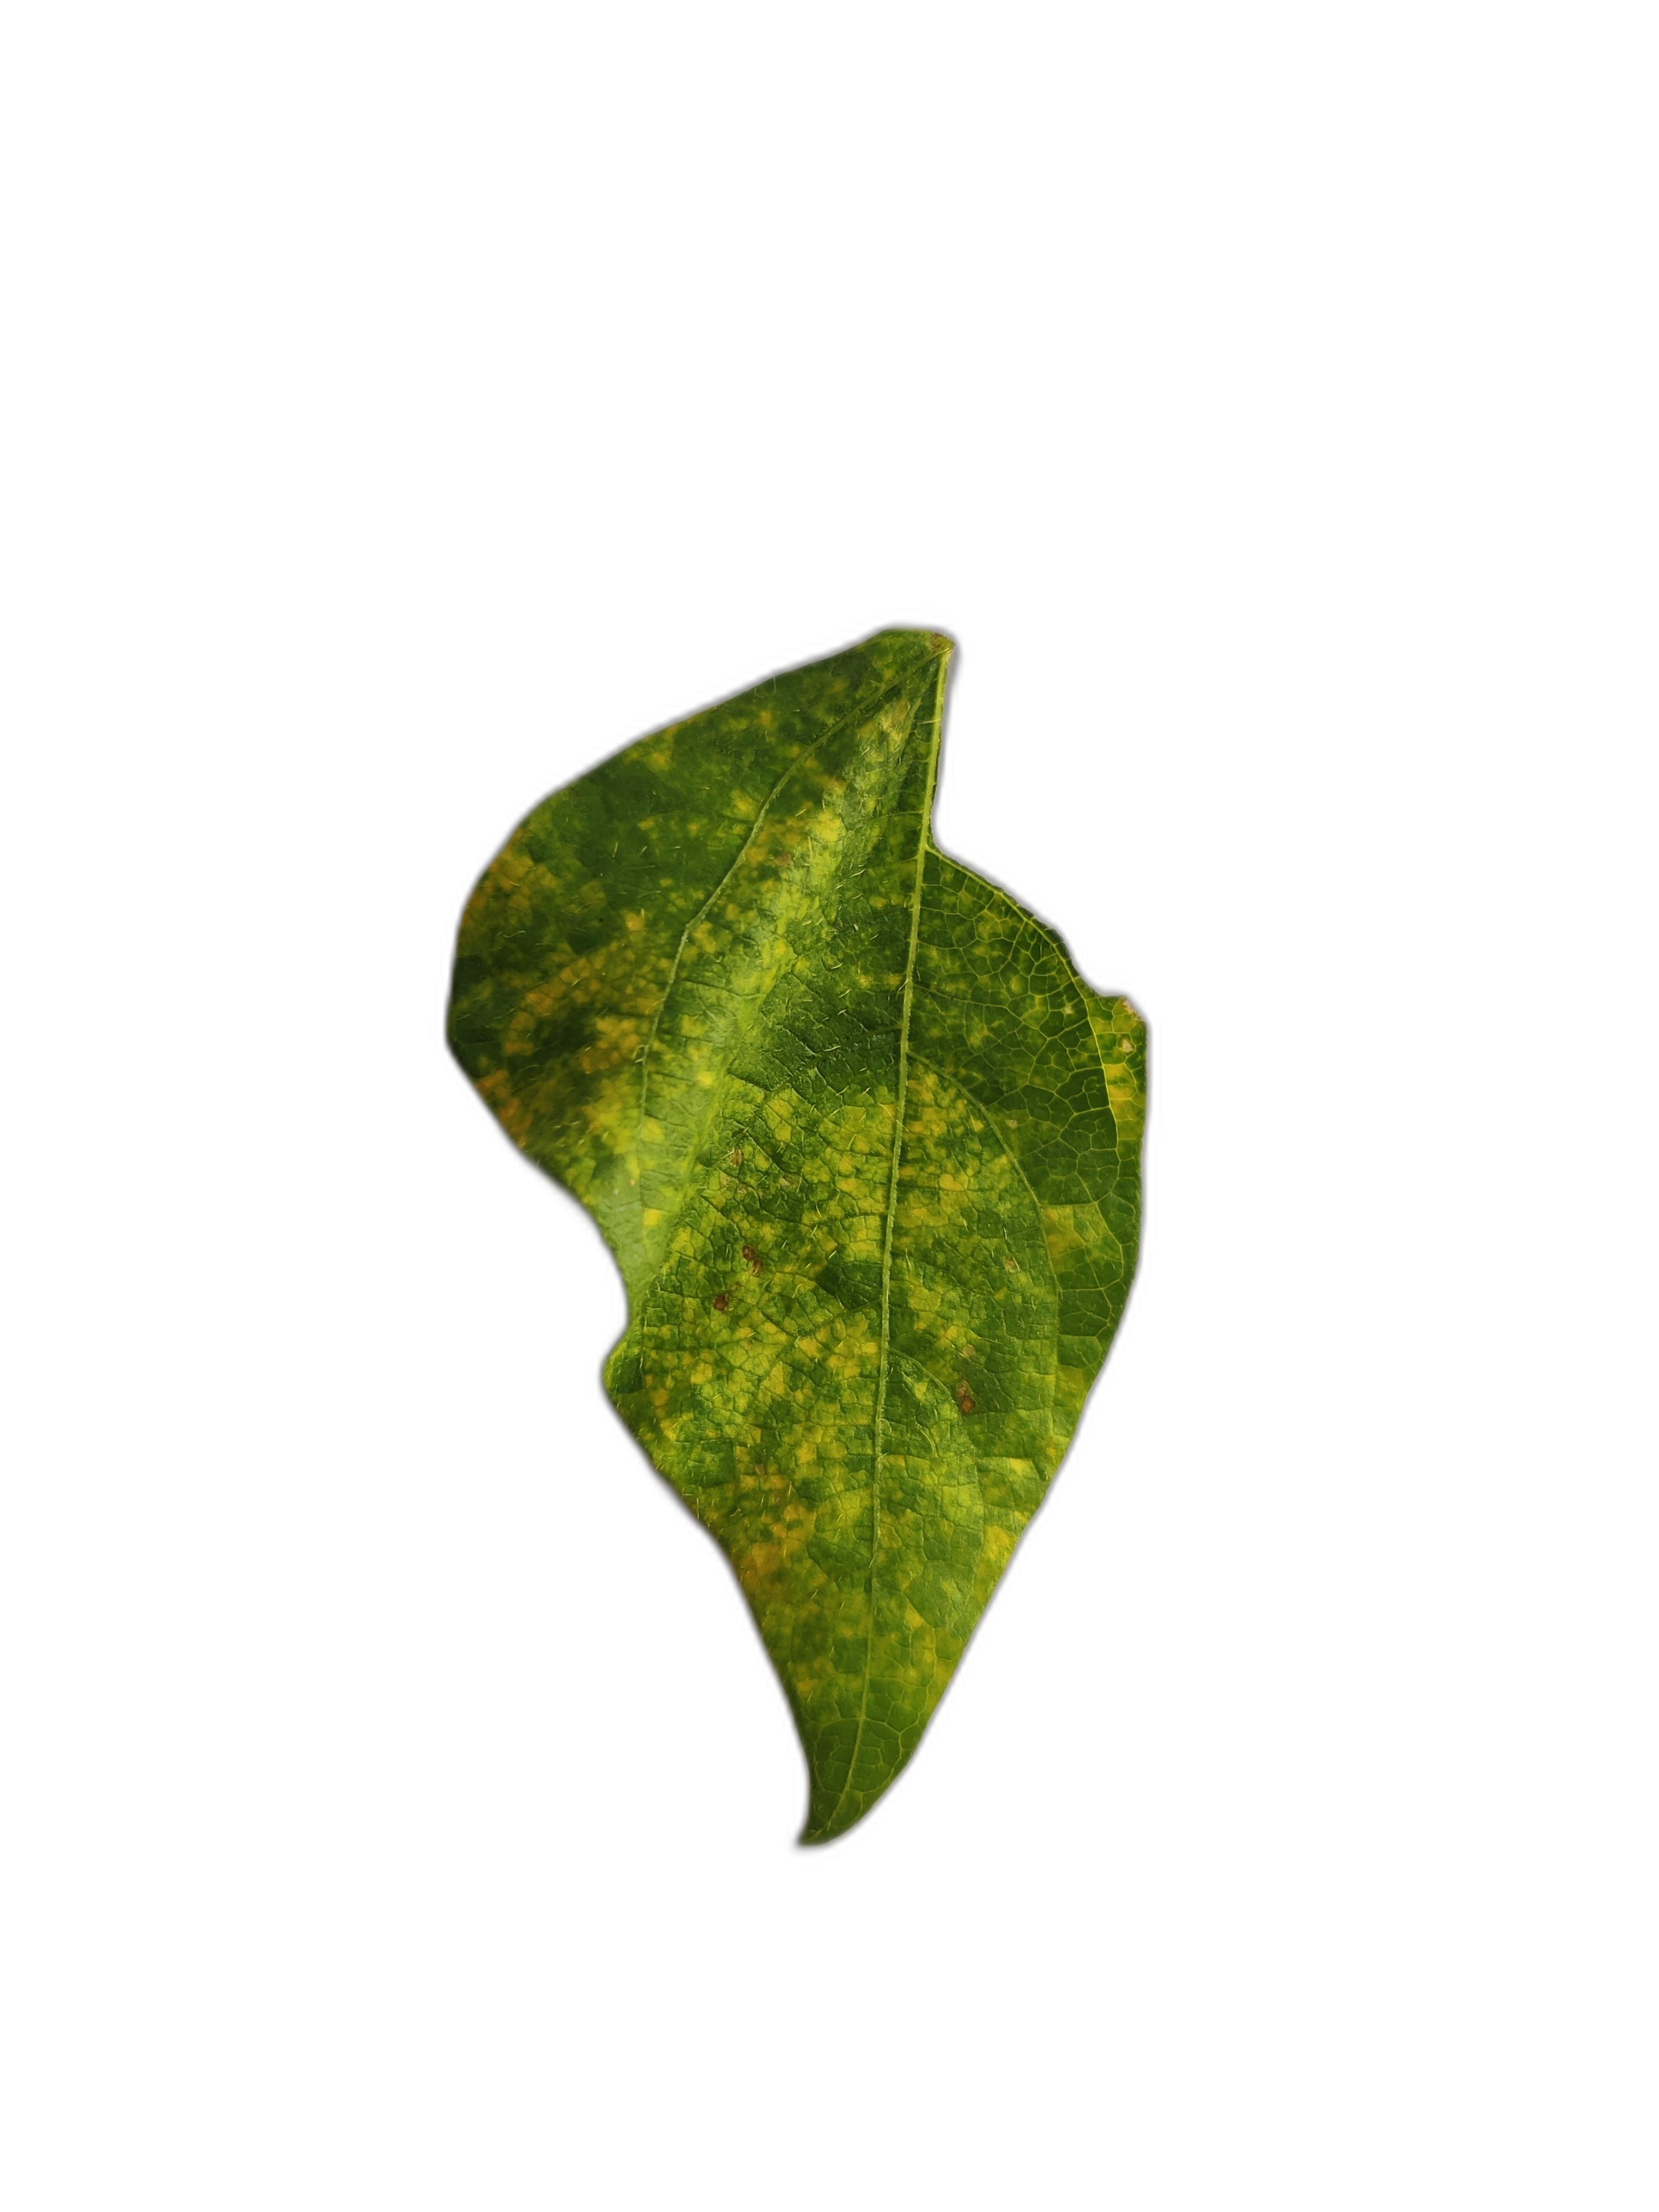
Label: Yellow Mosaic